Dávid Géczy

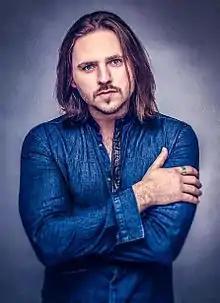
Dávid Géczy in 2014

Dávid Géczy (born 6 June 1981) is a Hungarian film director and screenwriter. He is a winner of Chicago Silver Hugo, Cannes Silver Dolphin and Berlin Red Dot.